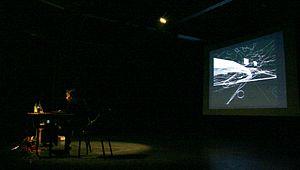
Conférence de Masaki Fujihata à l'Université Paris 8 (Saint-Denis, France)
Né en 1956 à Tokyo, Masaki Fujihata est un artiste contemporain. Il est notamment reconnu par ses installations vidéo.